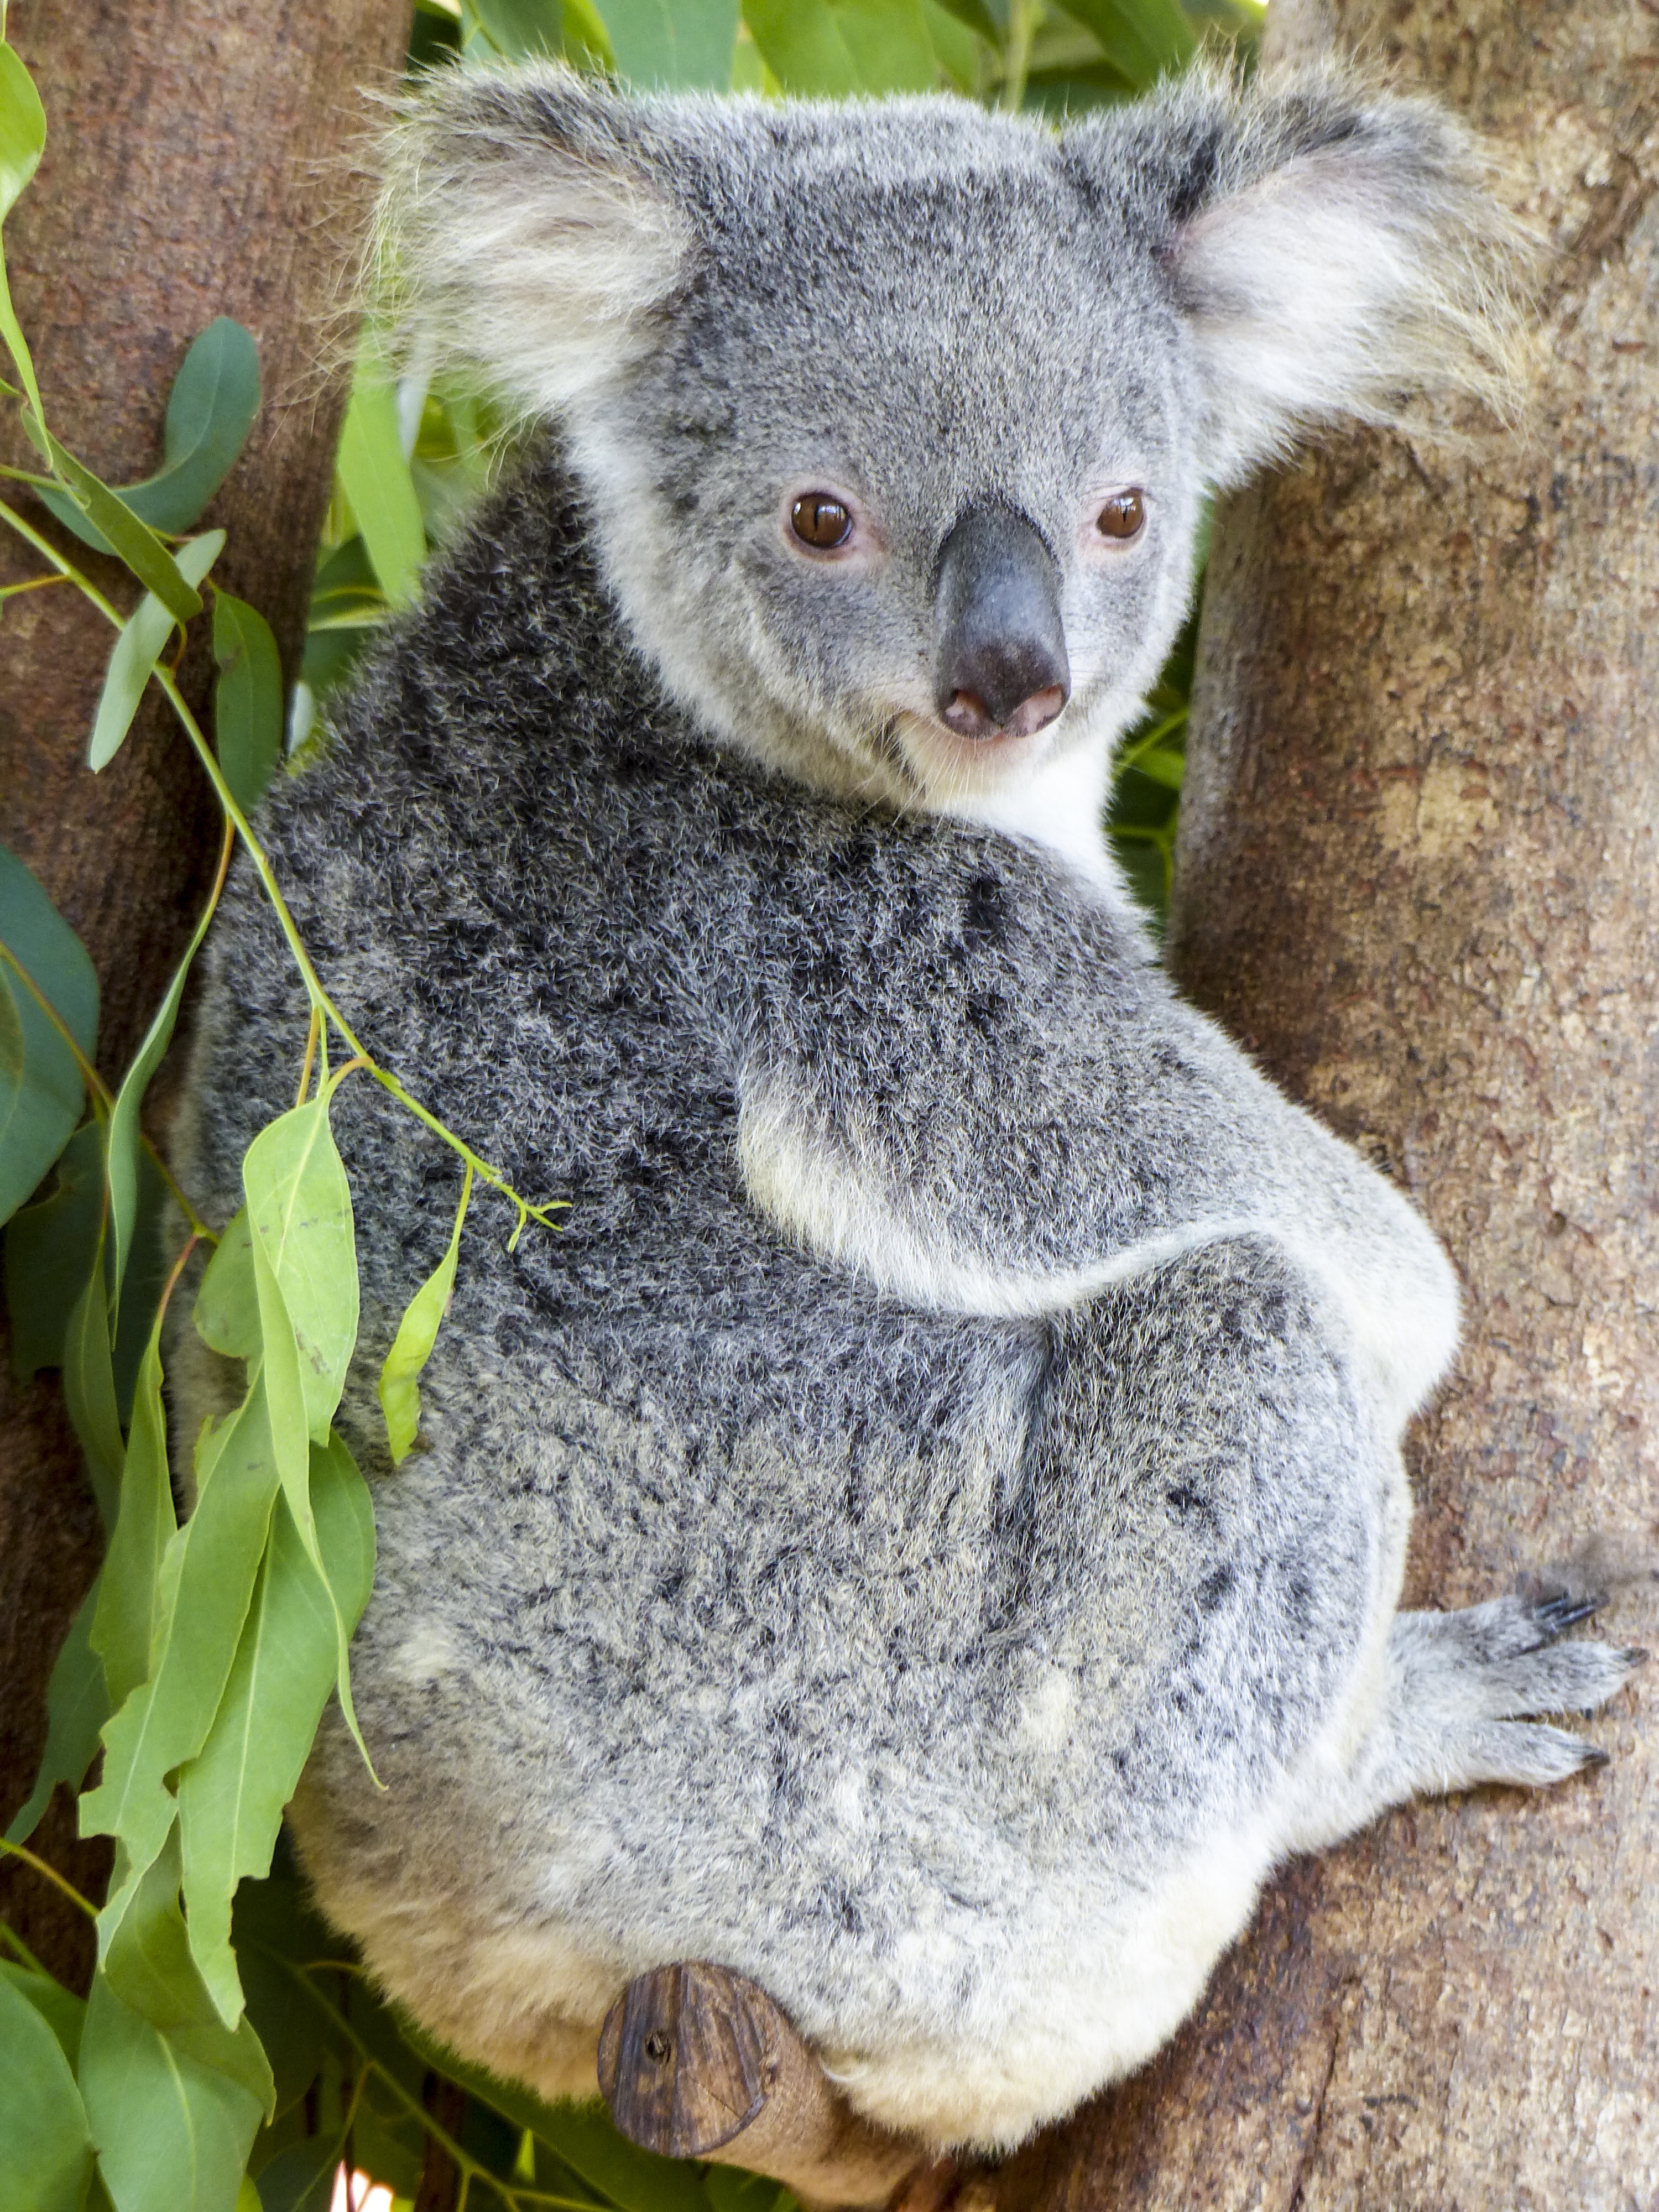
nature, animal, cute, wildlife, peaceful, mammal, gray, fauna, climb, australia, eucalyptus, lazy, endangered, vertebrate, cuddly, species, koala, marsupial, koala bear